China Railway NDJ3

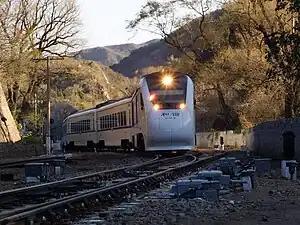
A NDJ approaching Qinglongqiao railway station

The NDJ "Great Wall", previously labeled the "Harmony Great Wall" is the only higher-speed diesel multiple unit that is still operating in China. It was first designed to be used for passenger transport in the 2008 Olympics, and has become a mature technology platform with export orders to Nigeria despite initial flaws related to overheating of electrical cables in the power car.